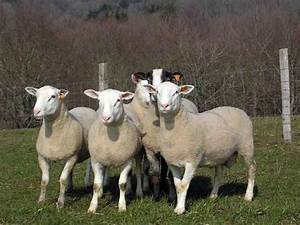
Label: sheep